Lübeck–Bad Kleinen railway

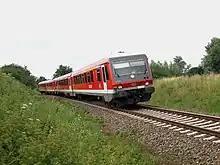
BR628 coupled set near Bobitz

After the fall of the Berlin Wall, there was more traffic on this line than it could handle. After German reunification, the line therefore became part of the German Unity Transport Project ("Verkehrsprojekte Deutsche Einheit") No. 1. This provided for the upgrade of the Lübeck–Rostock–Stralsund line for a speed of 160 km/h, but there would still be only one track to Bad Kleinen. The upgrade has been slow and is not yet finished.